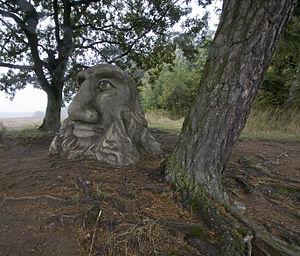
Michal Olšiak, né en 1978 à Žďár nad Sázavou, est un sculpteur et peintre tchèque.